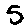
Label: 5